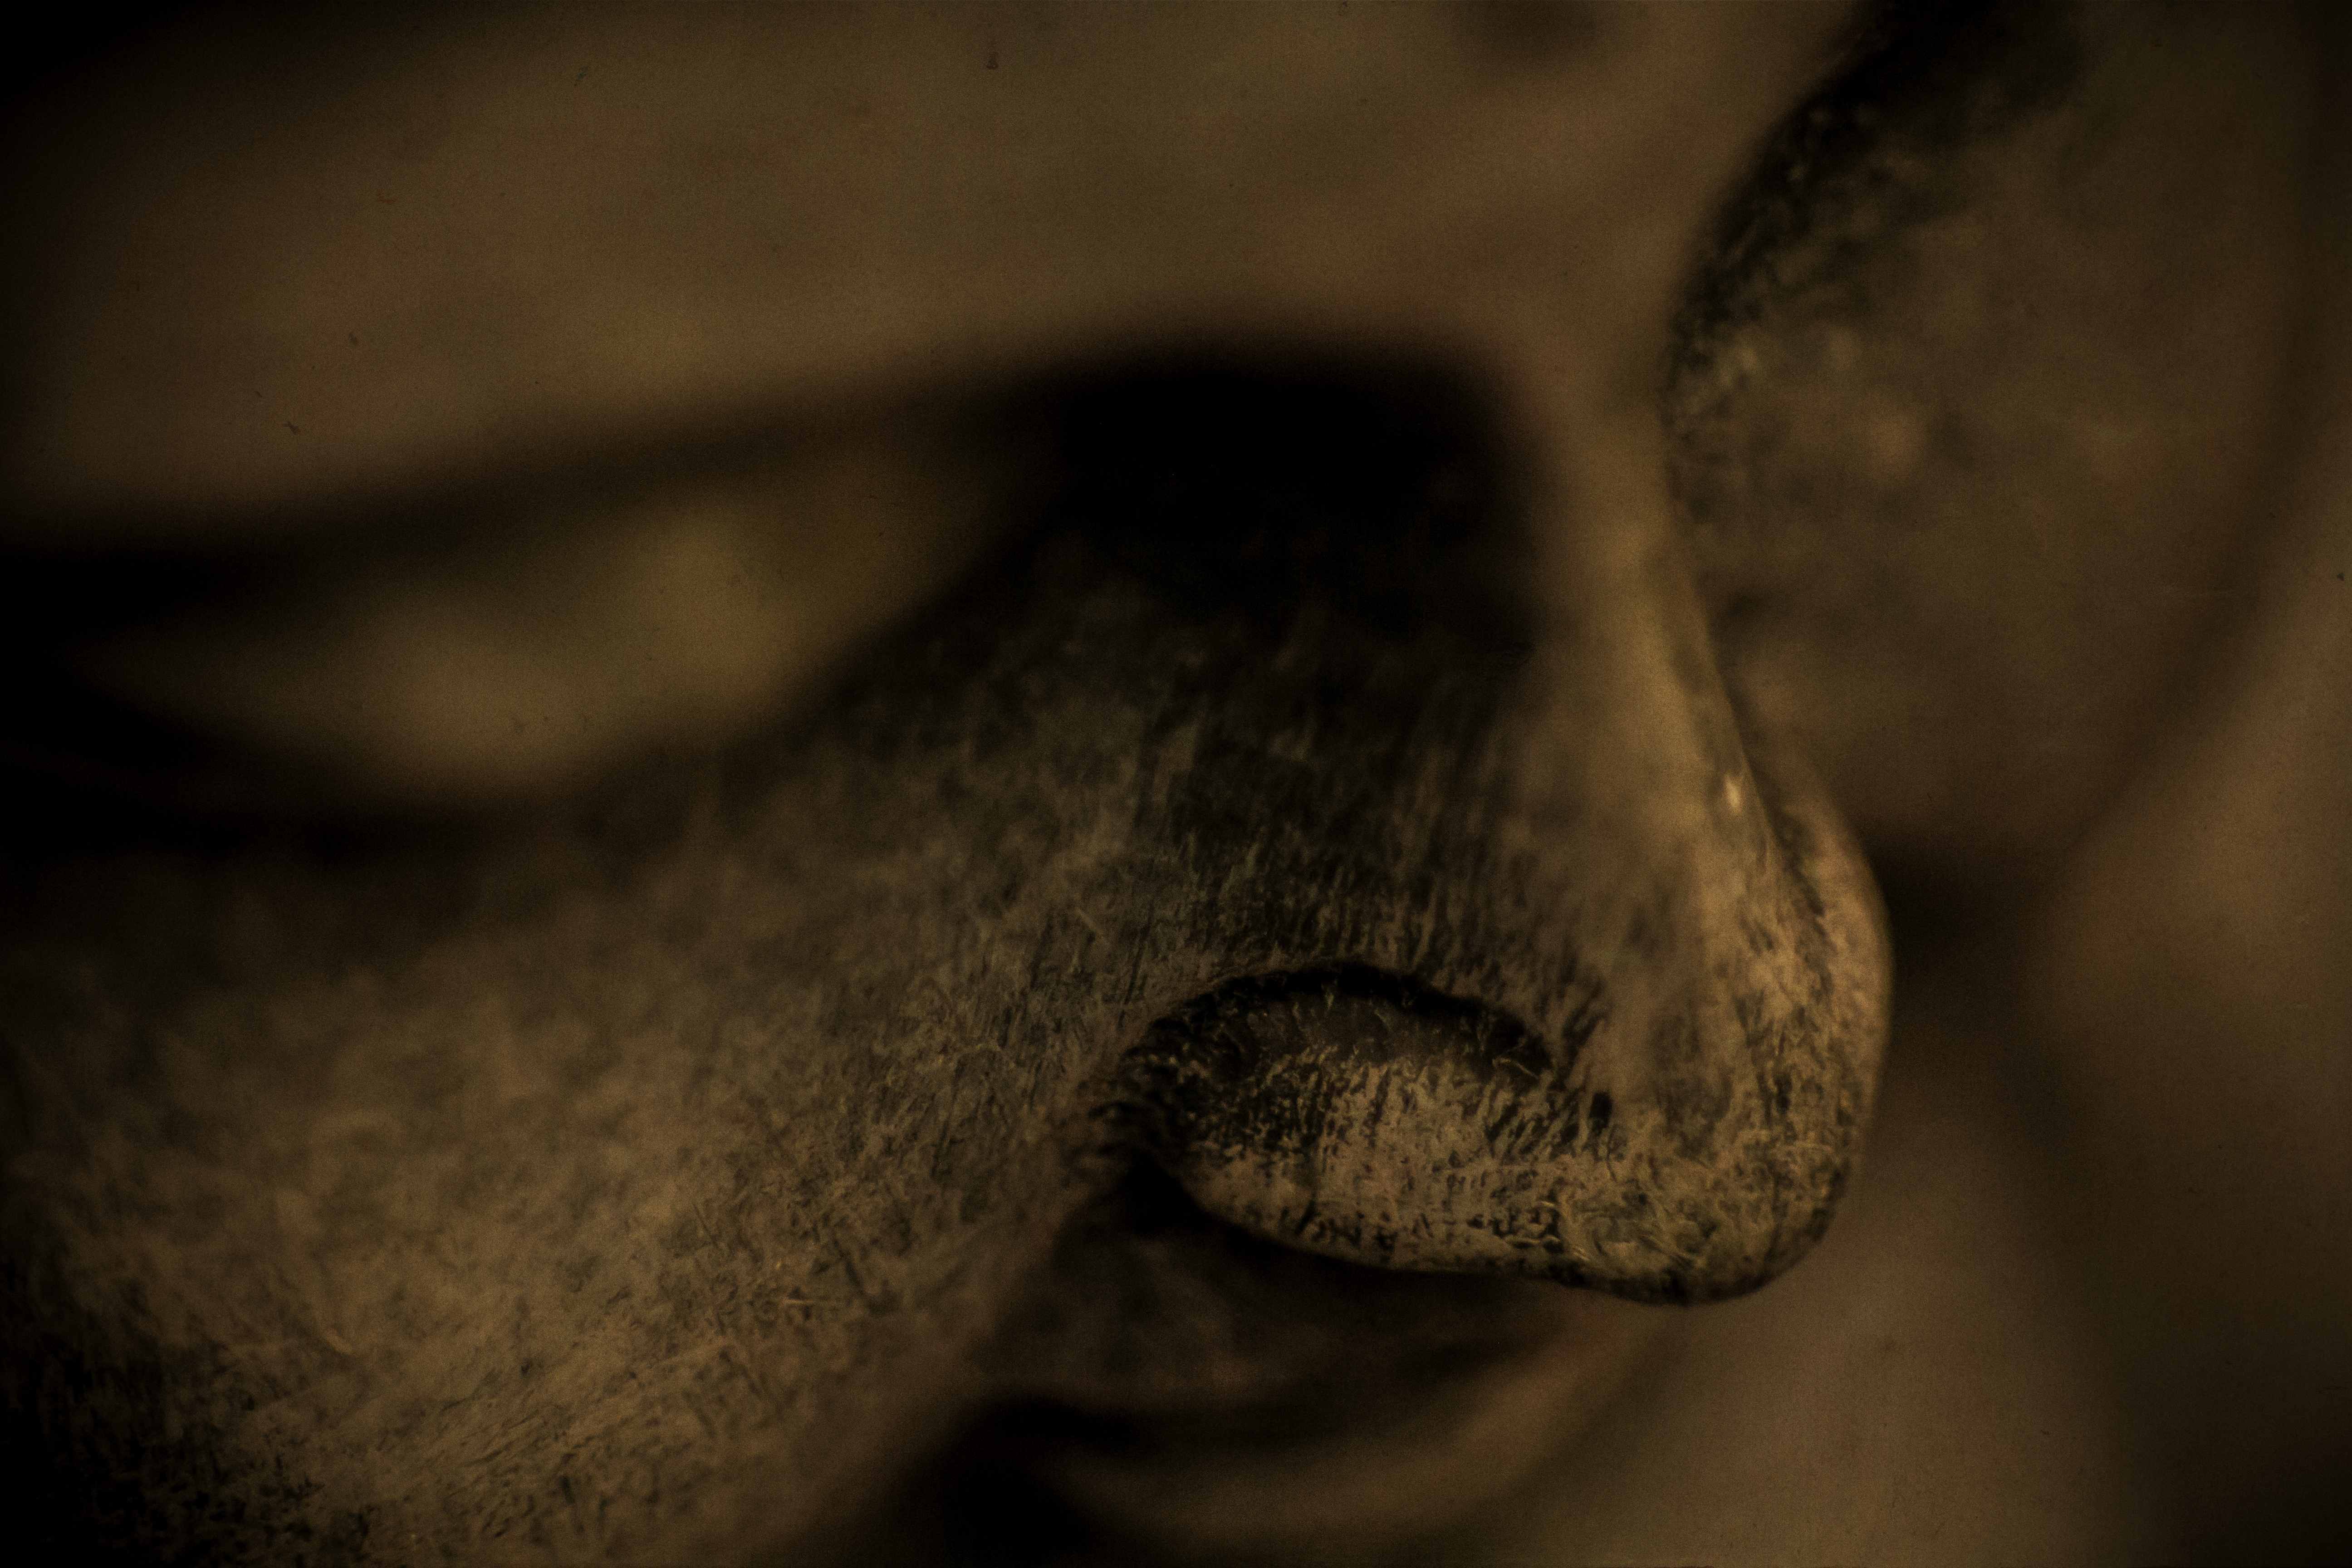
hand, light, photography, statue, calm, meditate, darkness, black, mouth, close up, human body, nose, eye, head, buddha, organ, macro photography